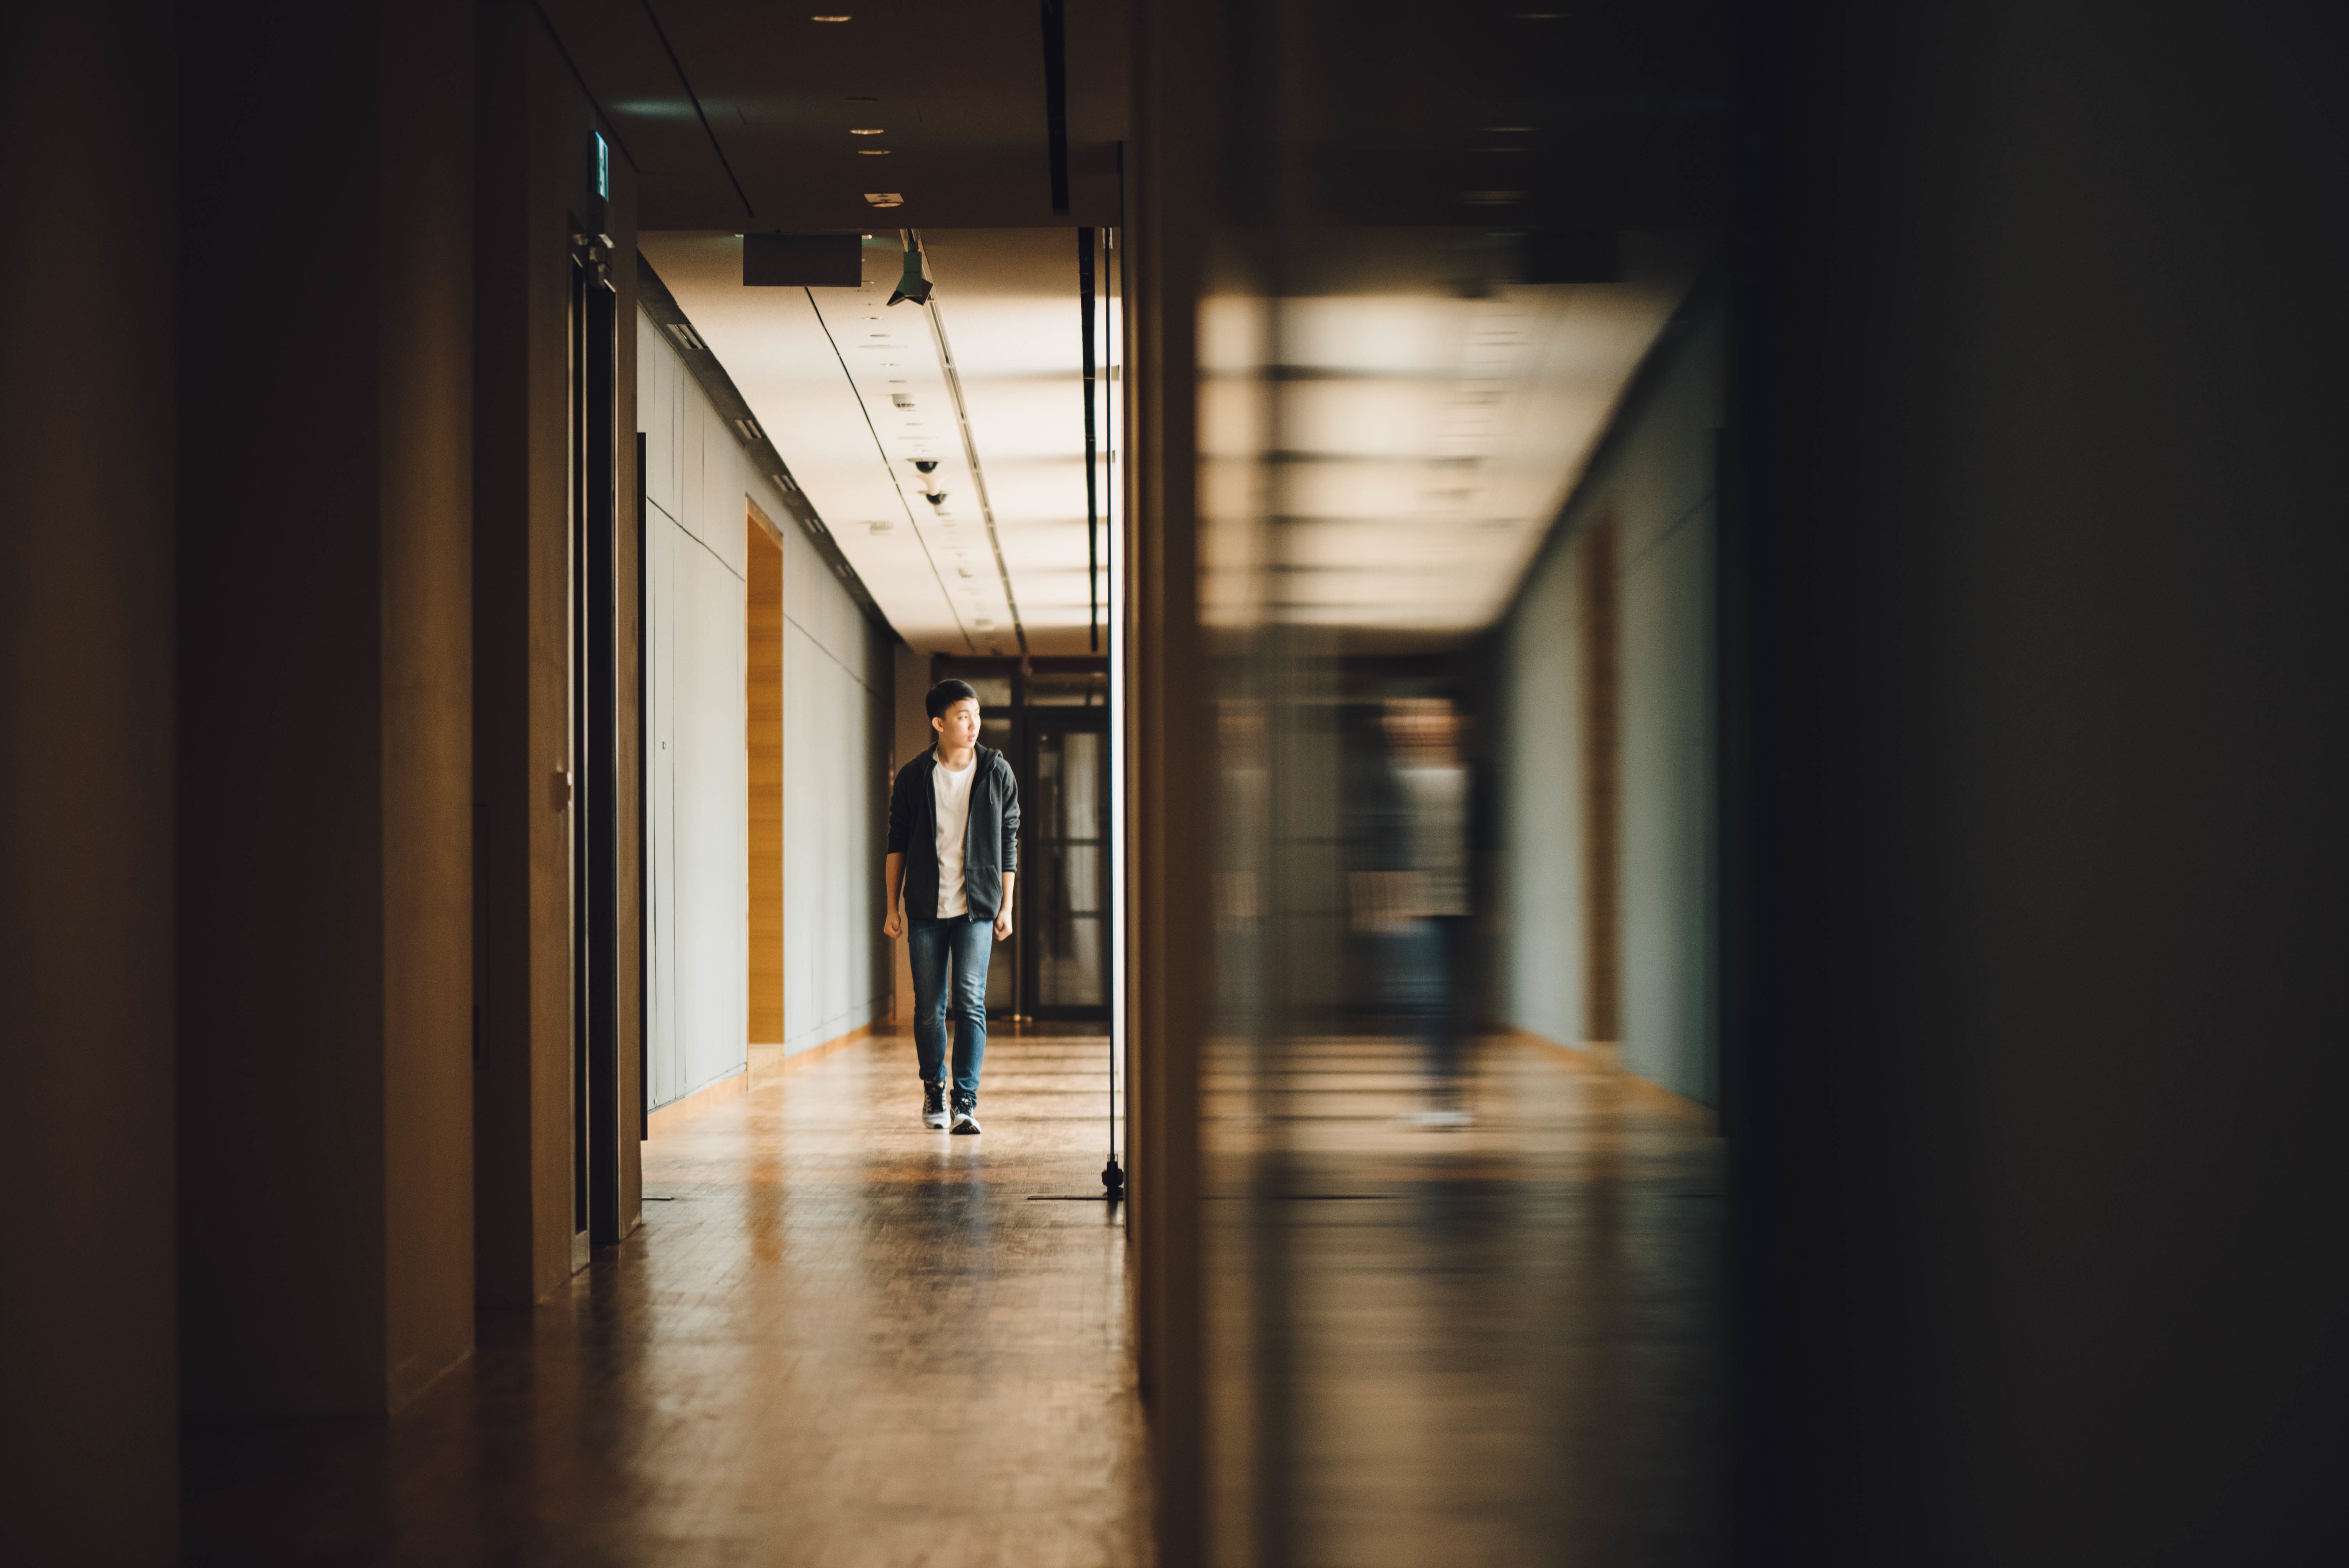
light, wood, male, guy, reflection, hall, color, darkness, interior design, symmetry, corridor, tourist attraction